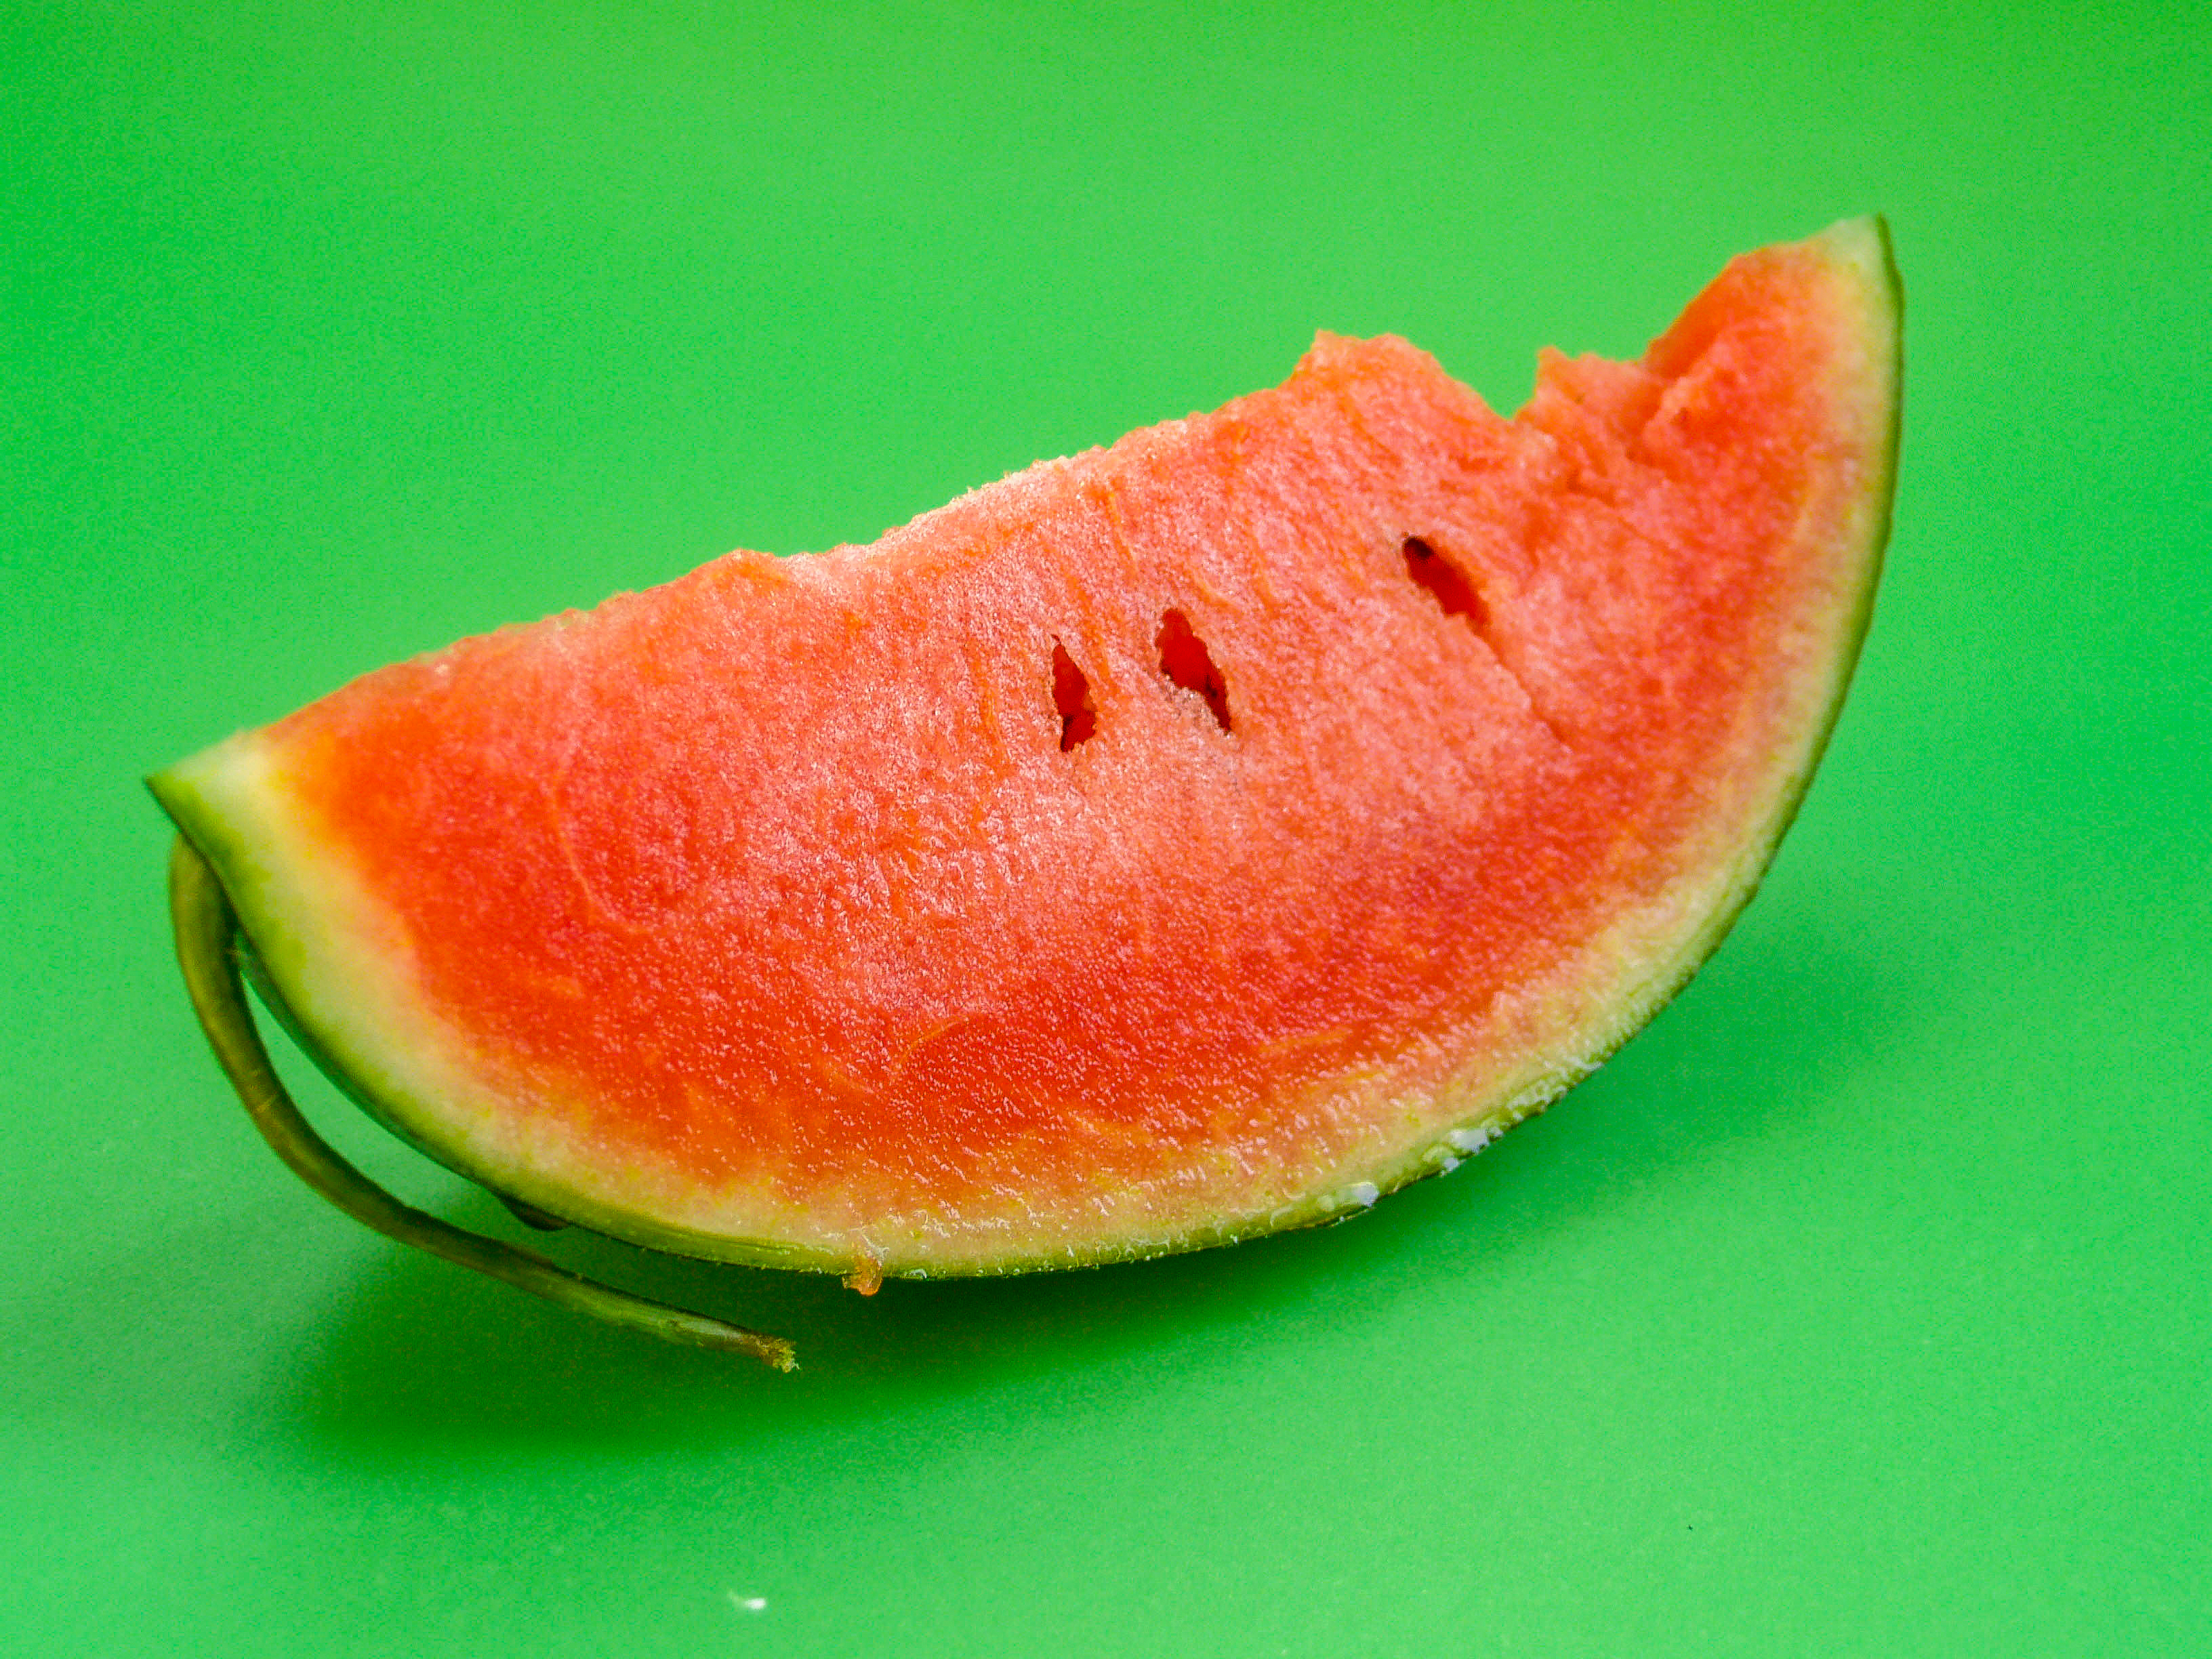
watermelon, fruit, sweet, healthy, red, food, ripe, melon, nutrition, slice, green, fresh, dessert, background, closeup, natural, vegetarian, freshness, snack, tropical, delicious, nature, tasty, diet, organic, water, sliced, raw, summer, vitamin, cucumber gourd and melon family, citrullus, produce